Mother Irene Gill Memorial Library

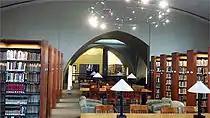
The library's Main Reading Room on the 2nd floor.

The current library building was opened in 1939. At the time it was described as "the last word in library planning." The college hired the architectural firm of Voorhees, Walker, Foley & Smith of New York City. The builders were M. Bartnett and Sons of New Rochelle. Then, as now, a figure of Saint Angela Merici is sculpted in high relief over the main entrance. This work was commissioned to Janet de Coux, one of the leading sculptors of the day. Inside, one sees this inscription from Richard de Bury over the Reference Desk: "ALL THE GLORY OF THE WORLD WOULD BE BURIED IN OBLIVION, UNLESS GOD HAD PROVIDED MORTALS THE REMEDY OF BOOKS."